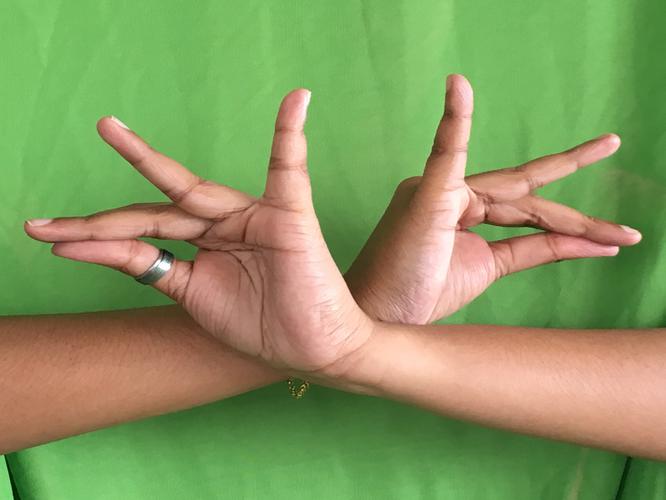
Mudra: Katakavardhana
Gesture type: double_hand